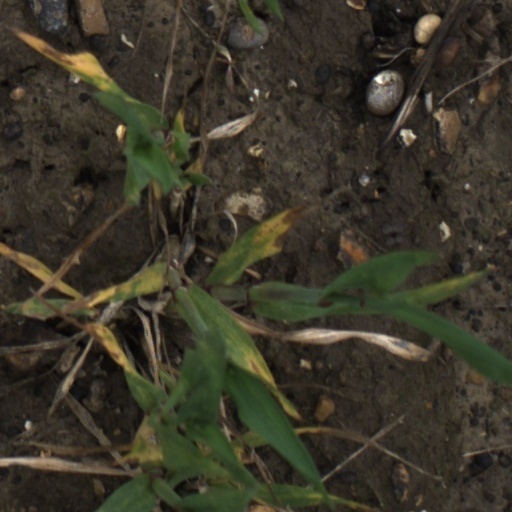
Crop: wheat